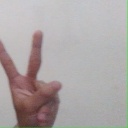
अक्षर: क